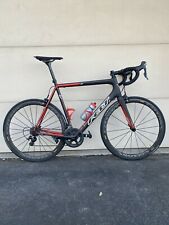
Vehicle type: Bikes